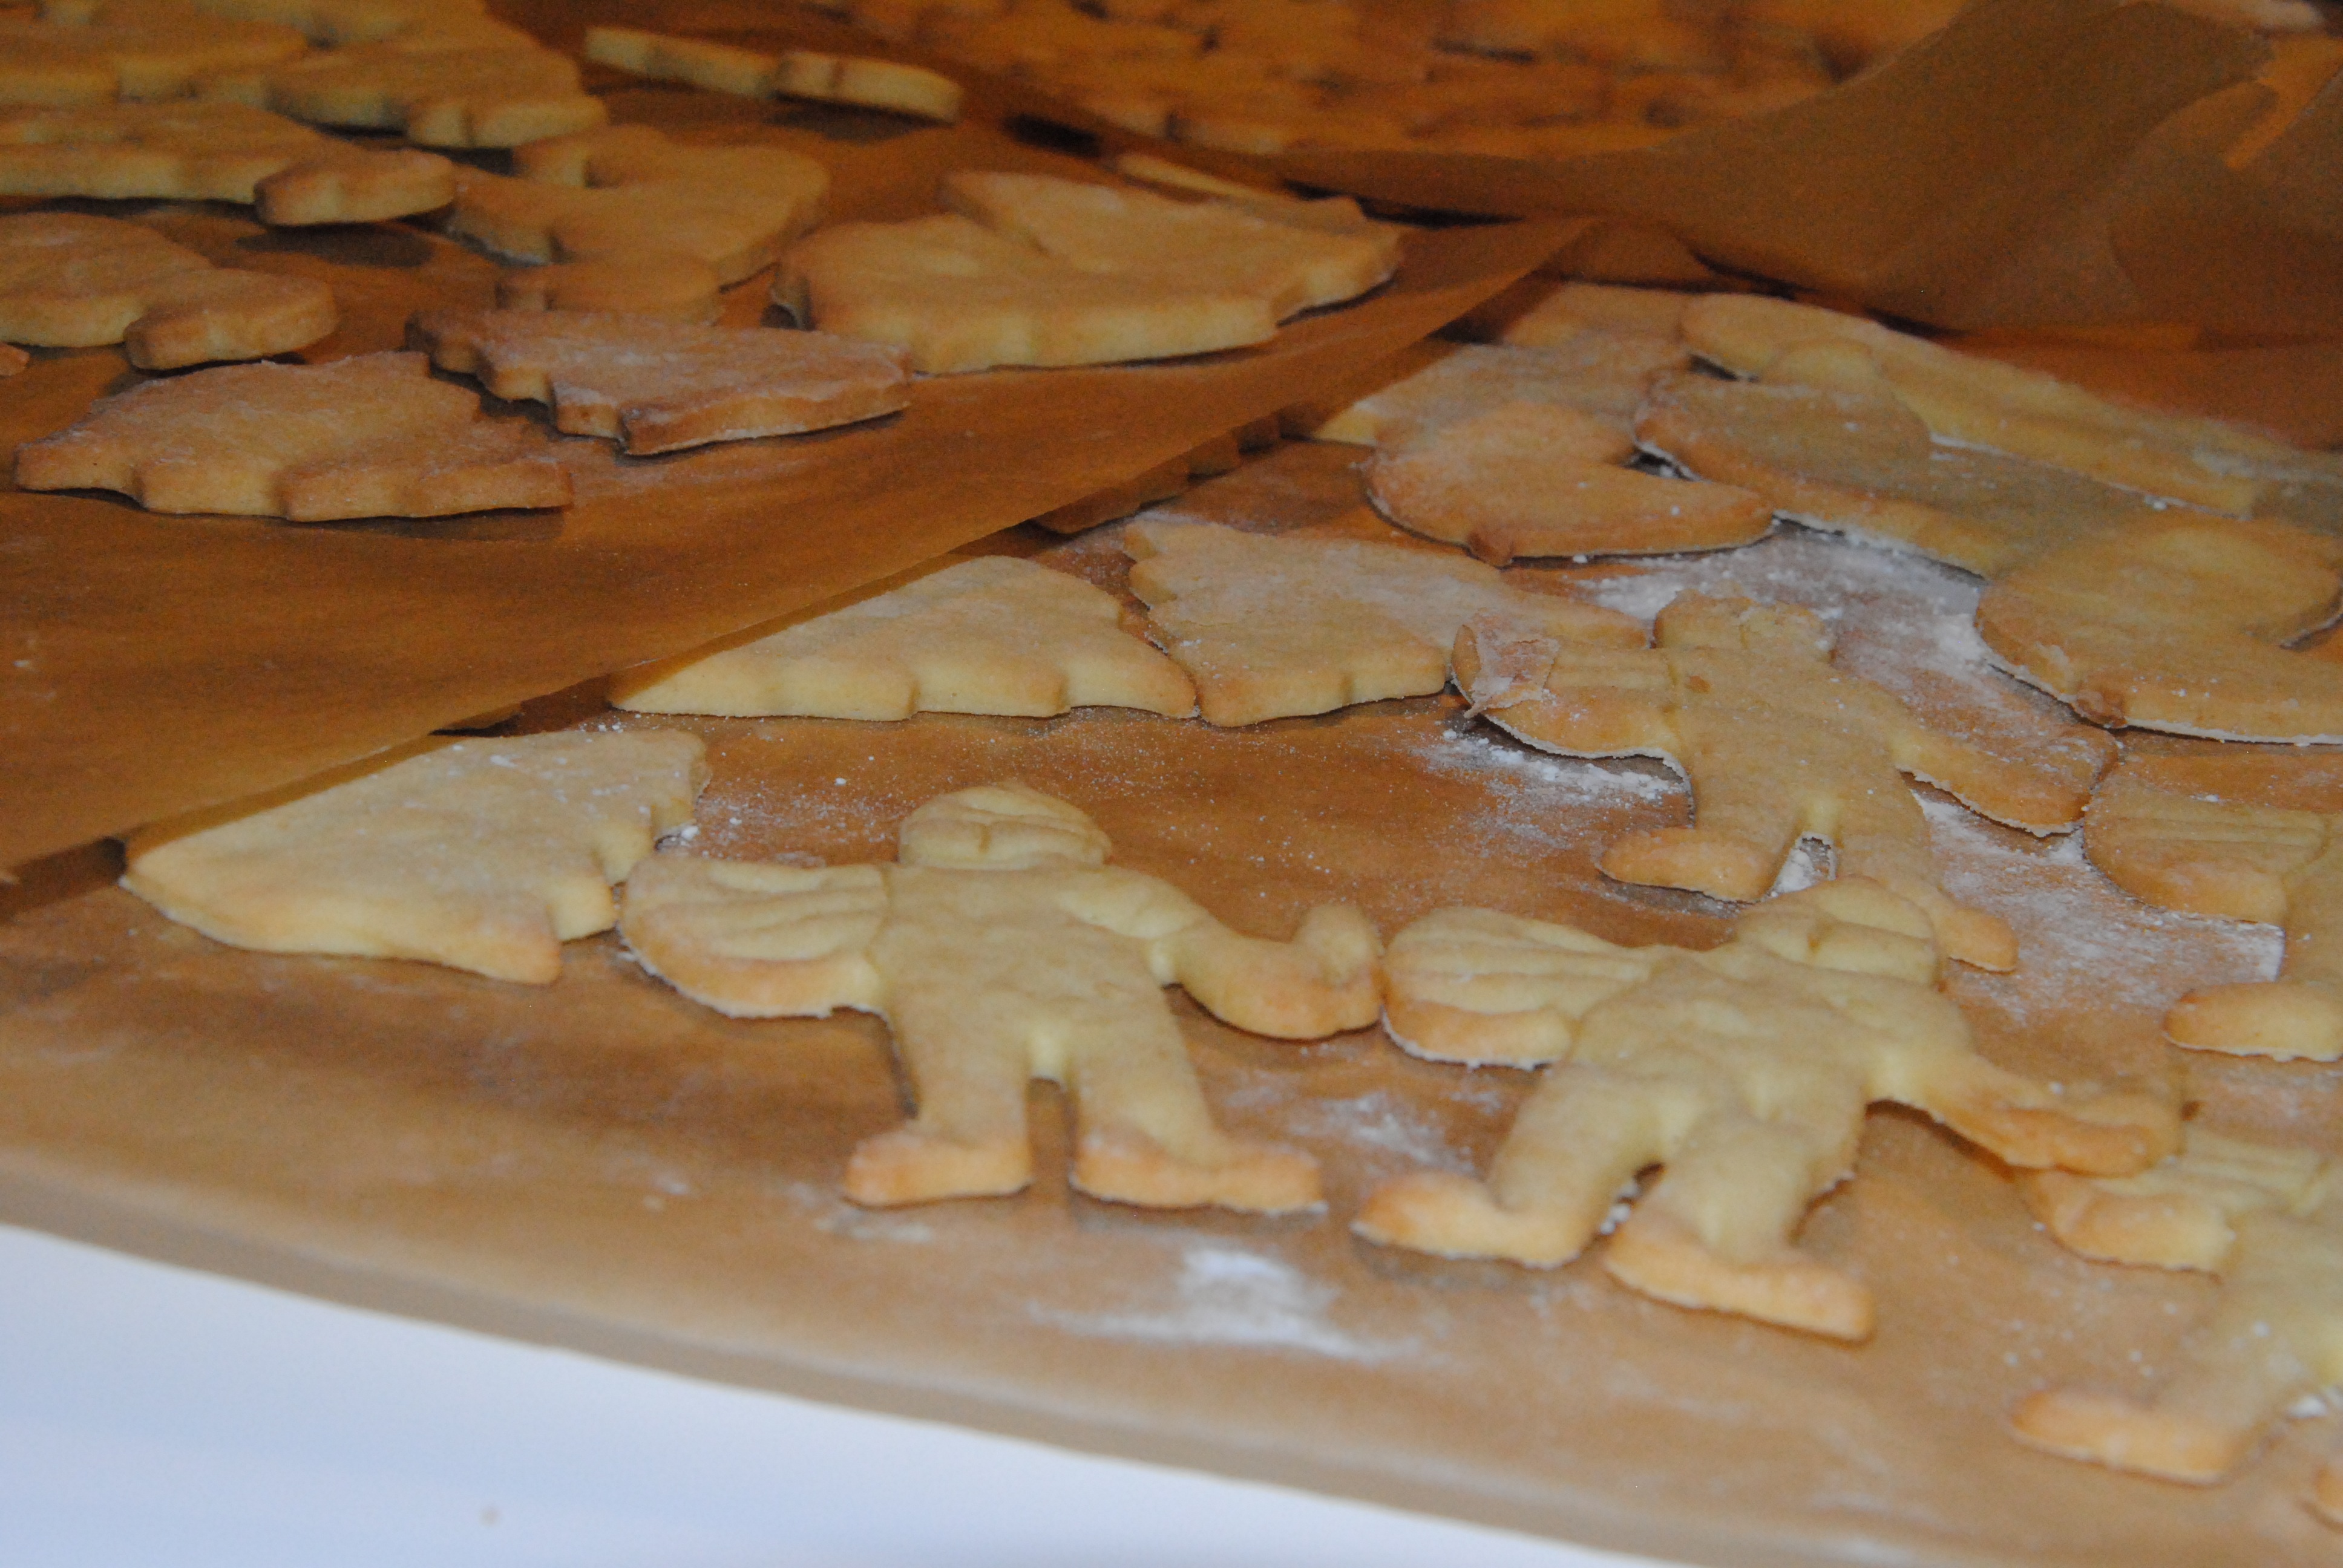
sweet, dish, food, baking, christmas, cookie, dessert, eat, cuisine, delicious, bakery, dough, cookie cutter, calories, advent, bake, christmas cookies, christmas time, pastries, cookies, nutrition, tasty, treat, ingredients, sprinkles, decorate, baked goods, delicacy, small cakes, christmas baking, nibble, speculaas, butter spekulatius, hand made sweets, confectionery products, baking cookies, bake cookies, ausstecherle, snack food